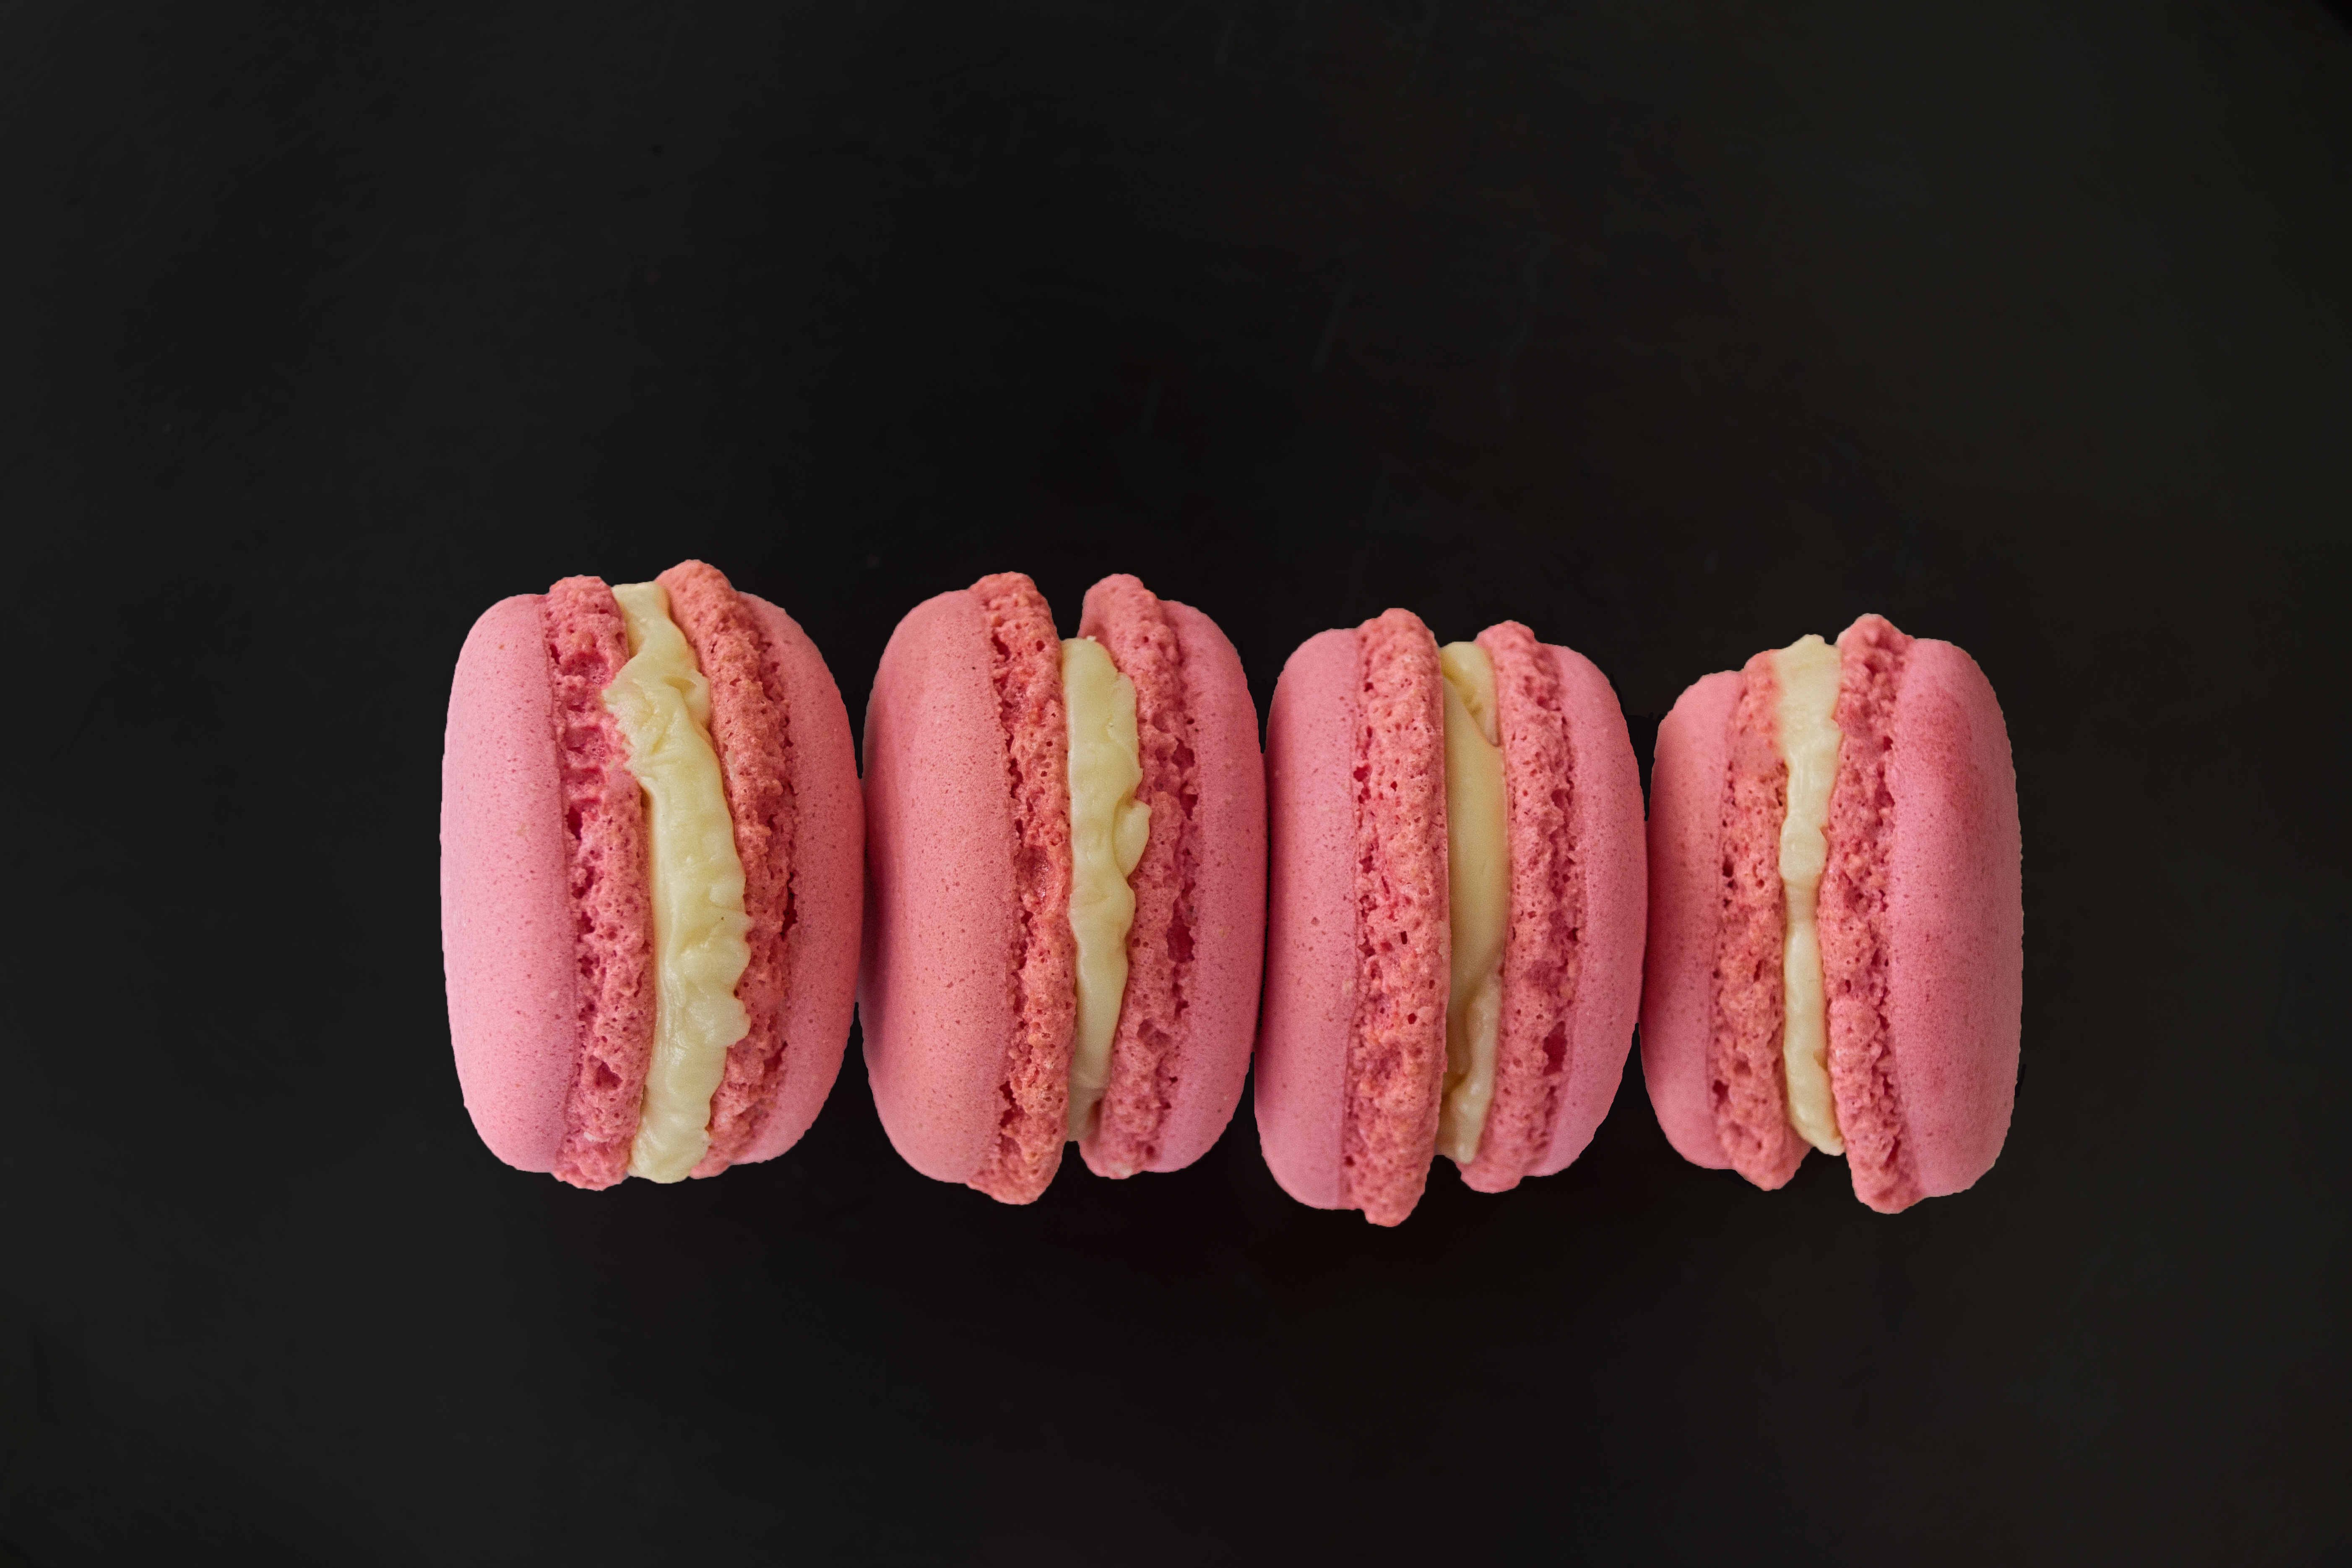
macarons, dessert, french cuisine, sweets, gourmet, pink, white, plated, glazed, meringue, cookie, sweet, tasty, delicious, sophisticated, special, sweetness, macaroon, nail, flavor